Gabriel Loreyn

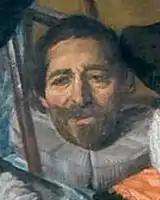
Gabriel Loreyn, detail of schutterstuk by Frans Hals in 1639

Gabriel Loreyn (1591 – 1660), was a Dutch Golden Age member of the Haarlem schutterij.